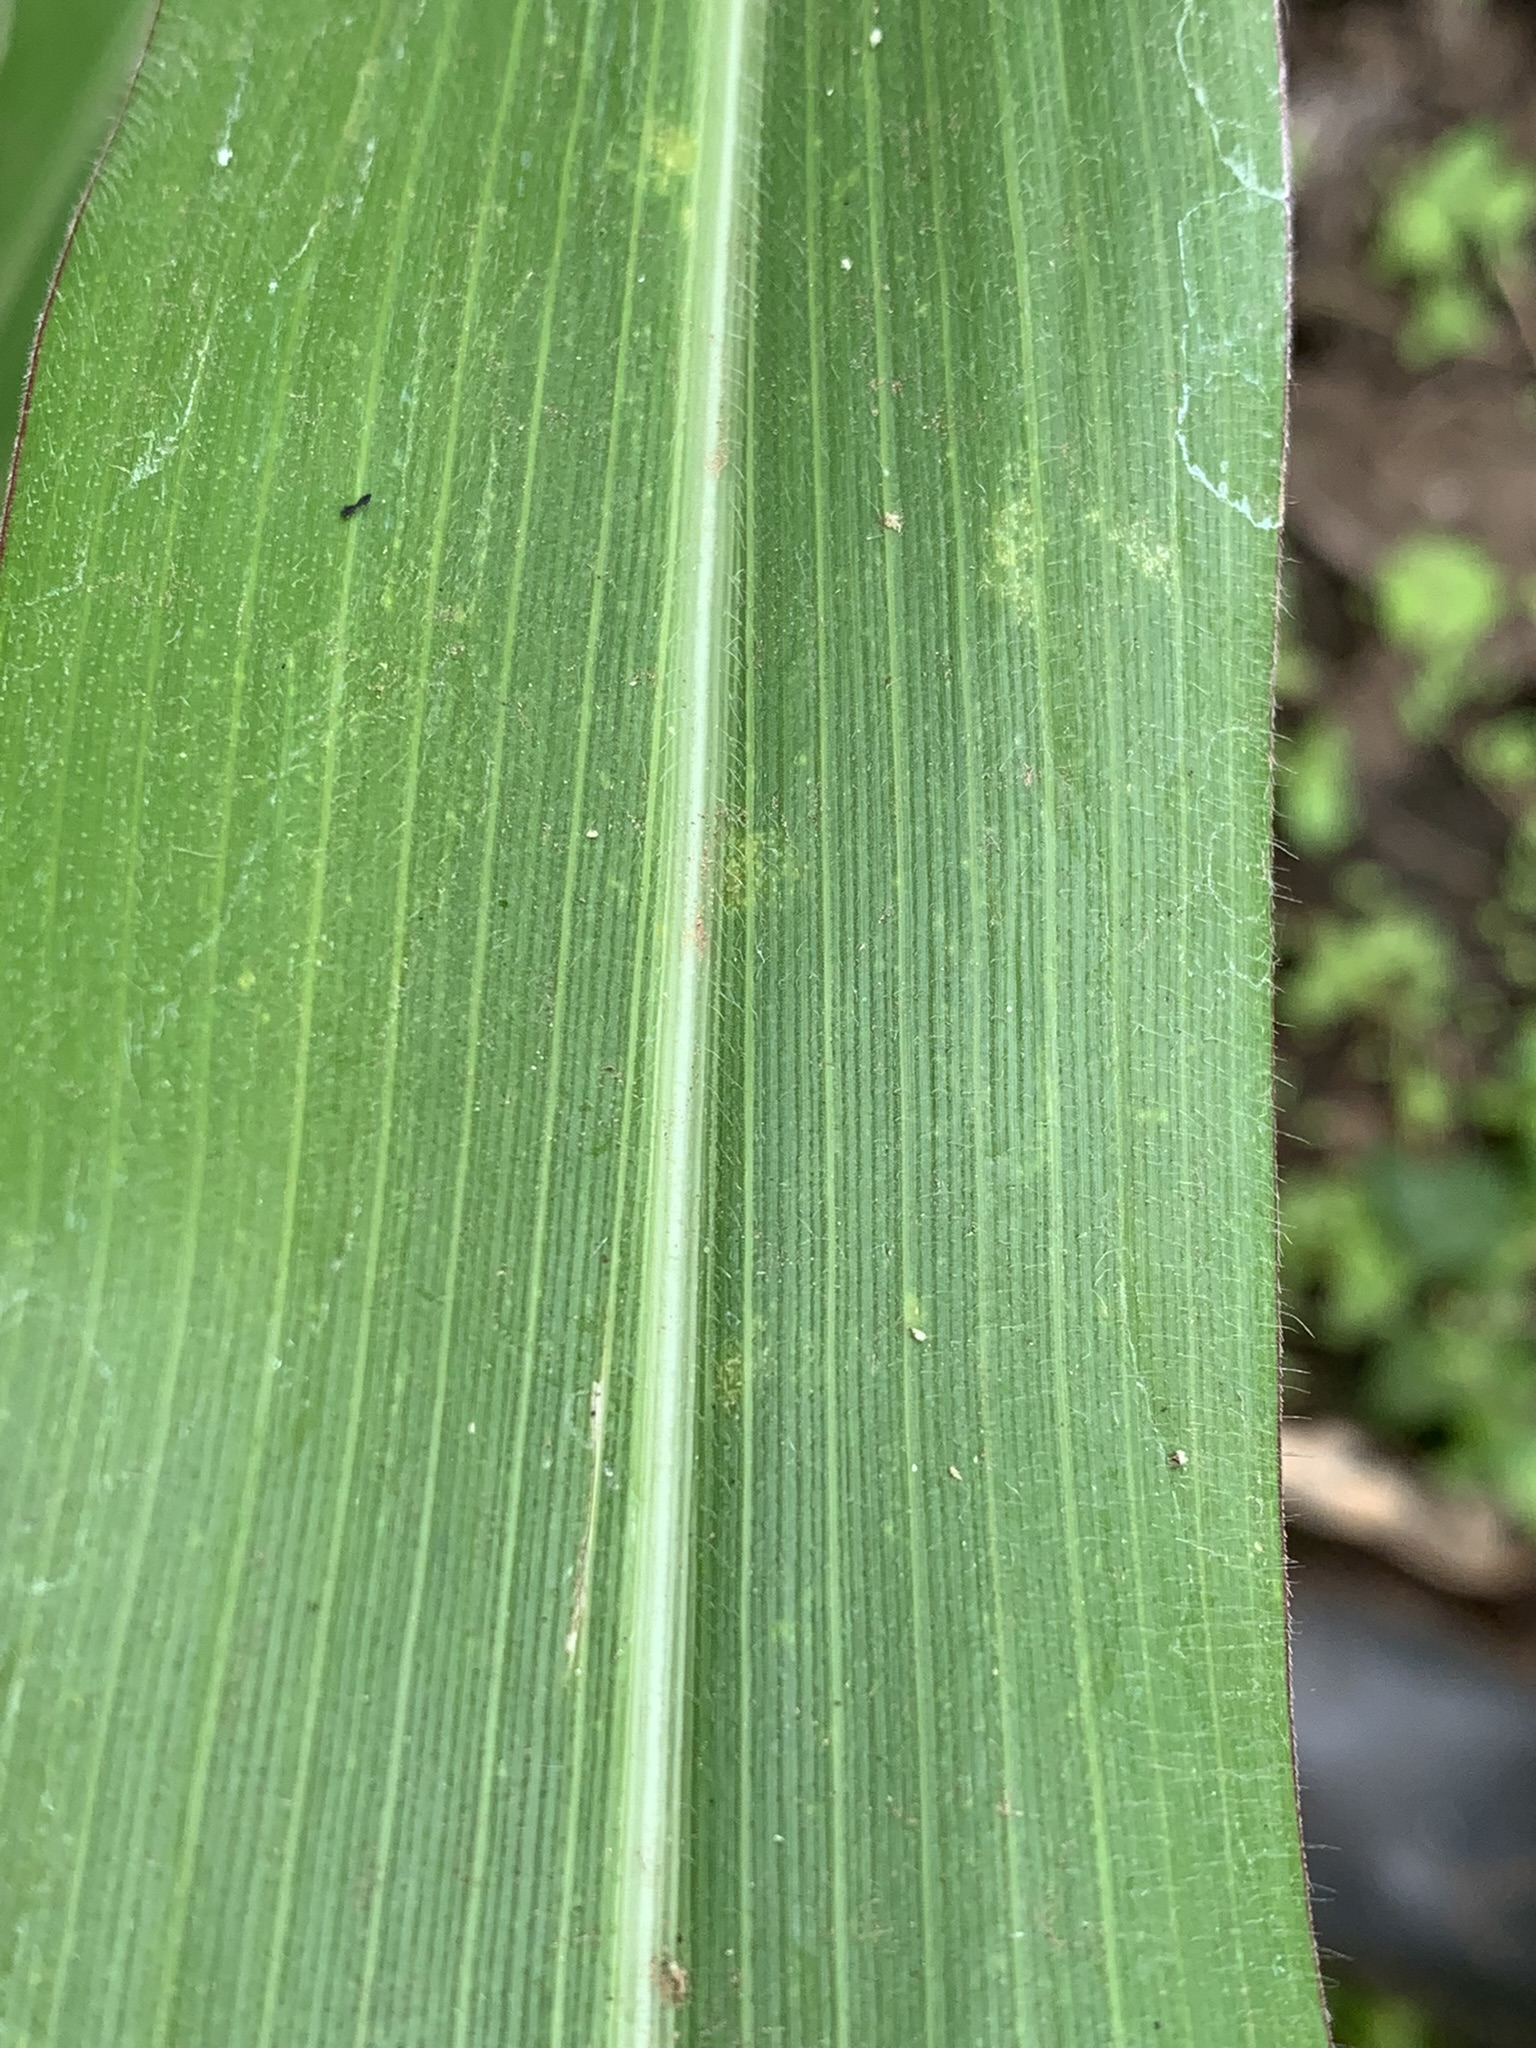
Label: Healthy